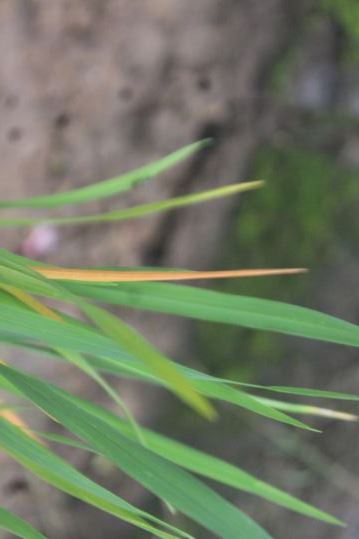
Disease: Tungro